Simeon I of Bulgaria

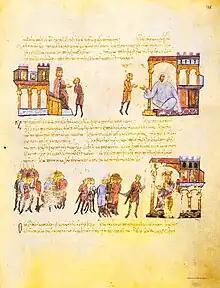
Simeon of Bulgaria striking an alliance with the Fatimids, which Romanos I tries to intercept.

No longer able to climb to the Byzantine throne by diplomatic means, the infuriated Simeon once again had to wage war to impose his will. Between 920 and 922, Bulgaria increased its pressure on Byzantium, campaigning in the west through Thessaly reaching the Isthmus of Corinth and in the east in Thrace, reaching and crossing the Dardanelles to lay siege on the town of Lampsacus. Simeon's forces appeared before Constantinople in 921, when they demanded the deposition of Romanos and captured Adrianople, and 922, when they were victorious at Pigae, burned much of the Golden Horn and seized Bizye. In the meantime, the Byzantines attempted to ignite Serbia against Simeon, but he substituted Pavle with Zaharije Pribisavljević, a former refugee at Constantinople that he had captured.